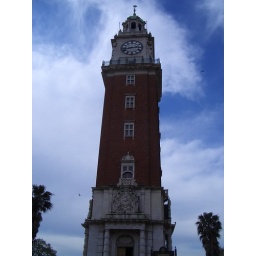
The engluish clock tower in BA - mini Big Ben if you ask me